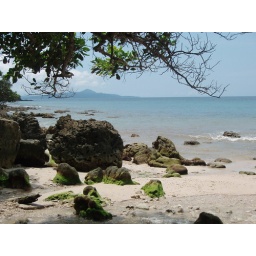
beach and clear waters in Ujung Kulon park